John Hasek

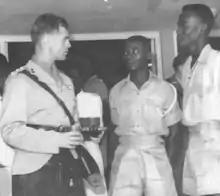
Maj. John Hasek (left), member of Canadian Forces mission to Ghana, 1965–67

John Henry George Hasek, CD (January 28, 1938 – January 1, 1994) was a Czech-born Canadian soldier, journalist and author.